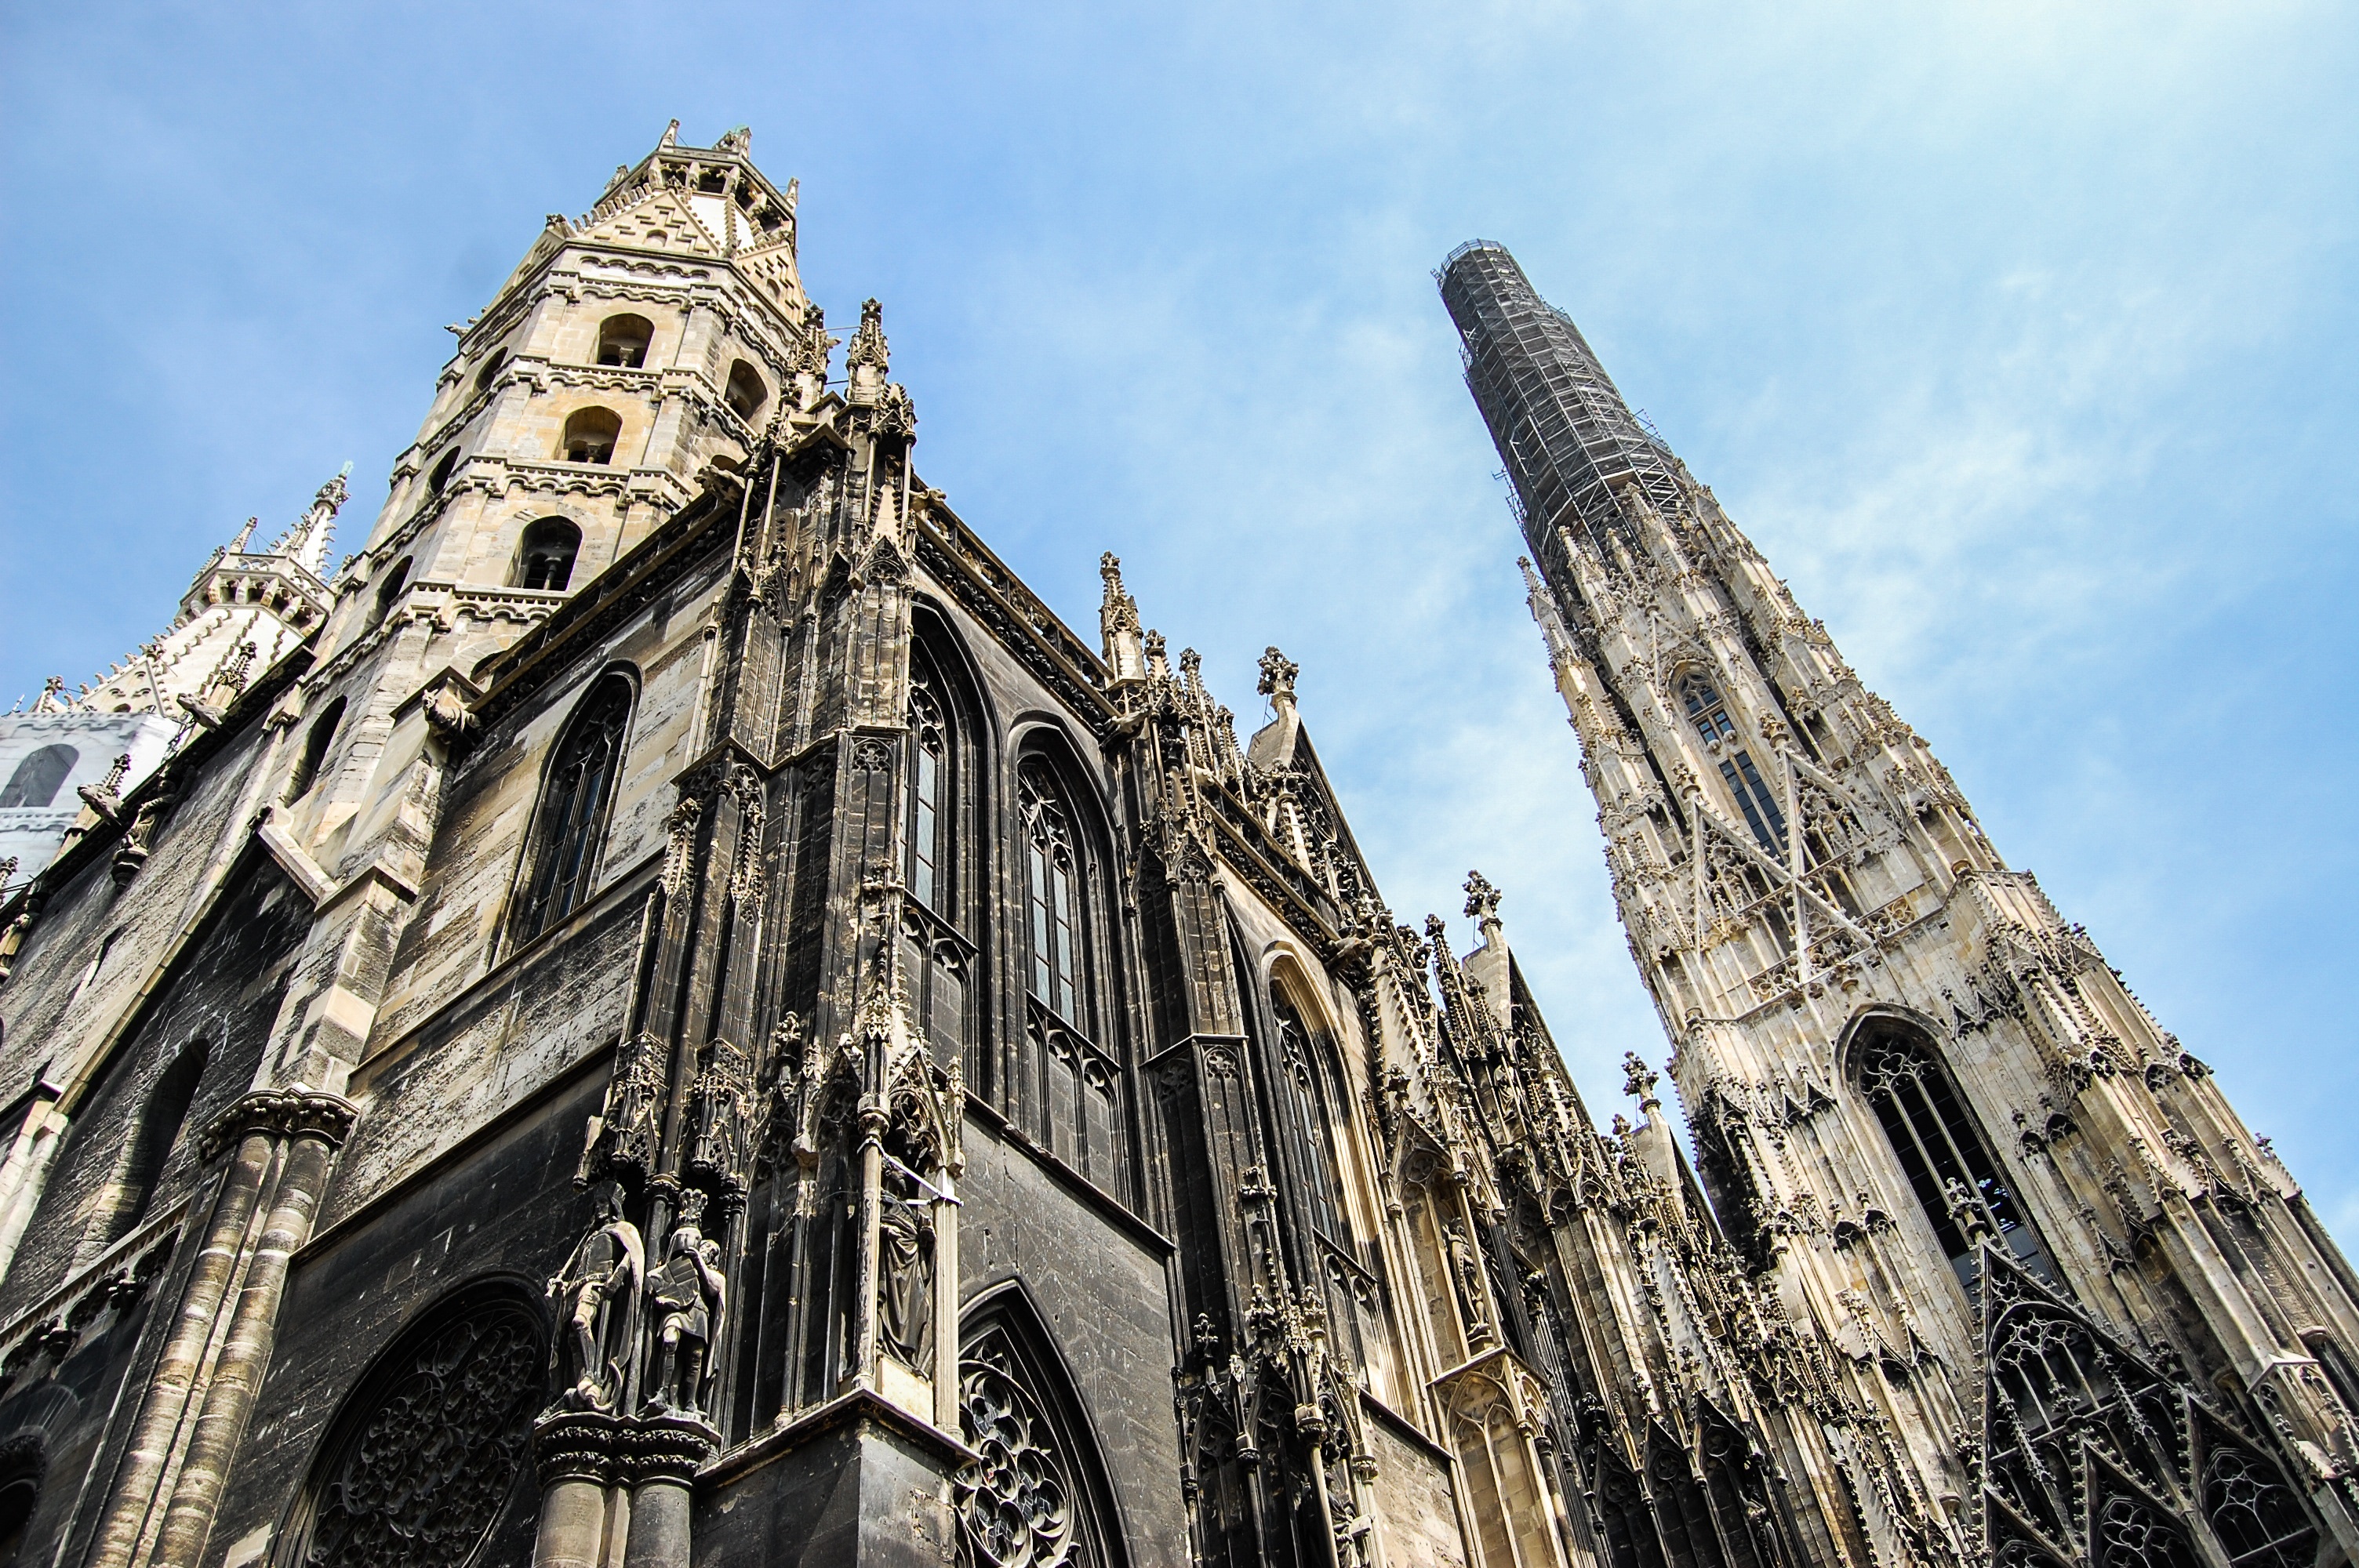
architecture, building, skyscraper, monument, tower, landmark, facade, church, cathedral, place of worship, austria, spire, steeple, vienna, gothic architecture, the cathedral